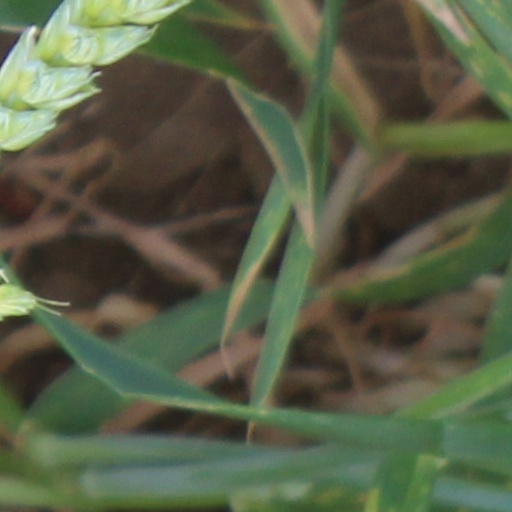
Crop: wheat